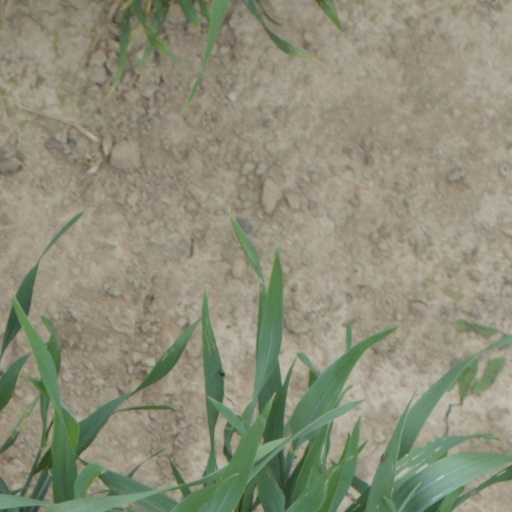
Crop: wheat